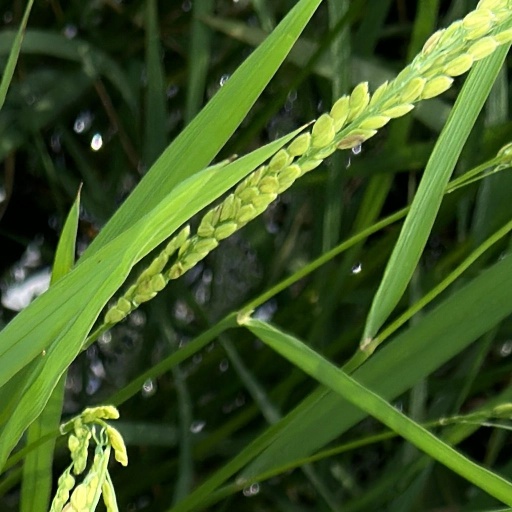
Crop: rice